Edgard Varèse

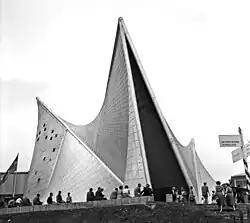
The Philips Pavilion, designed by composer/architect Iannis Xenakis, at the Brussels 1958 World Fair, where "Poème électronique" was played

By the early 1950s, Varèse was in dialogue with a new generation of composers, such as Pierre Boulez and Luigi Dallapiccola. When he returned to France to finalize the tape sections of "Déserts", Pierre Schaeffer helped arrange for suitable facilities. The first performance of the combined orchestral and tape sound composition came as part of an ORTF broadcast concert, between pieces by Mozart and Tchaikovsky and received a hostile reaction.